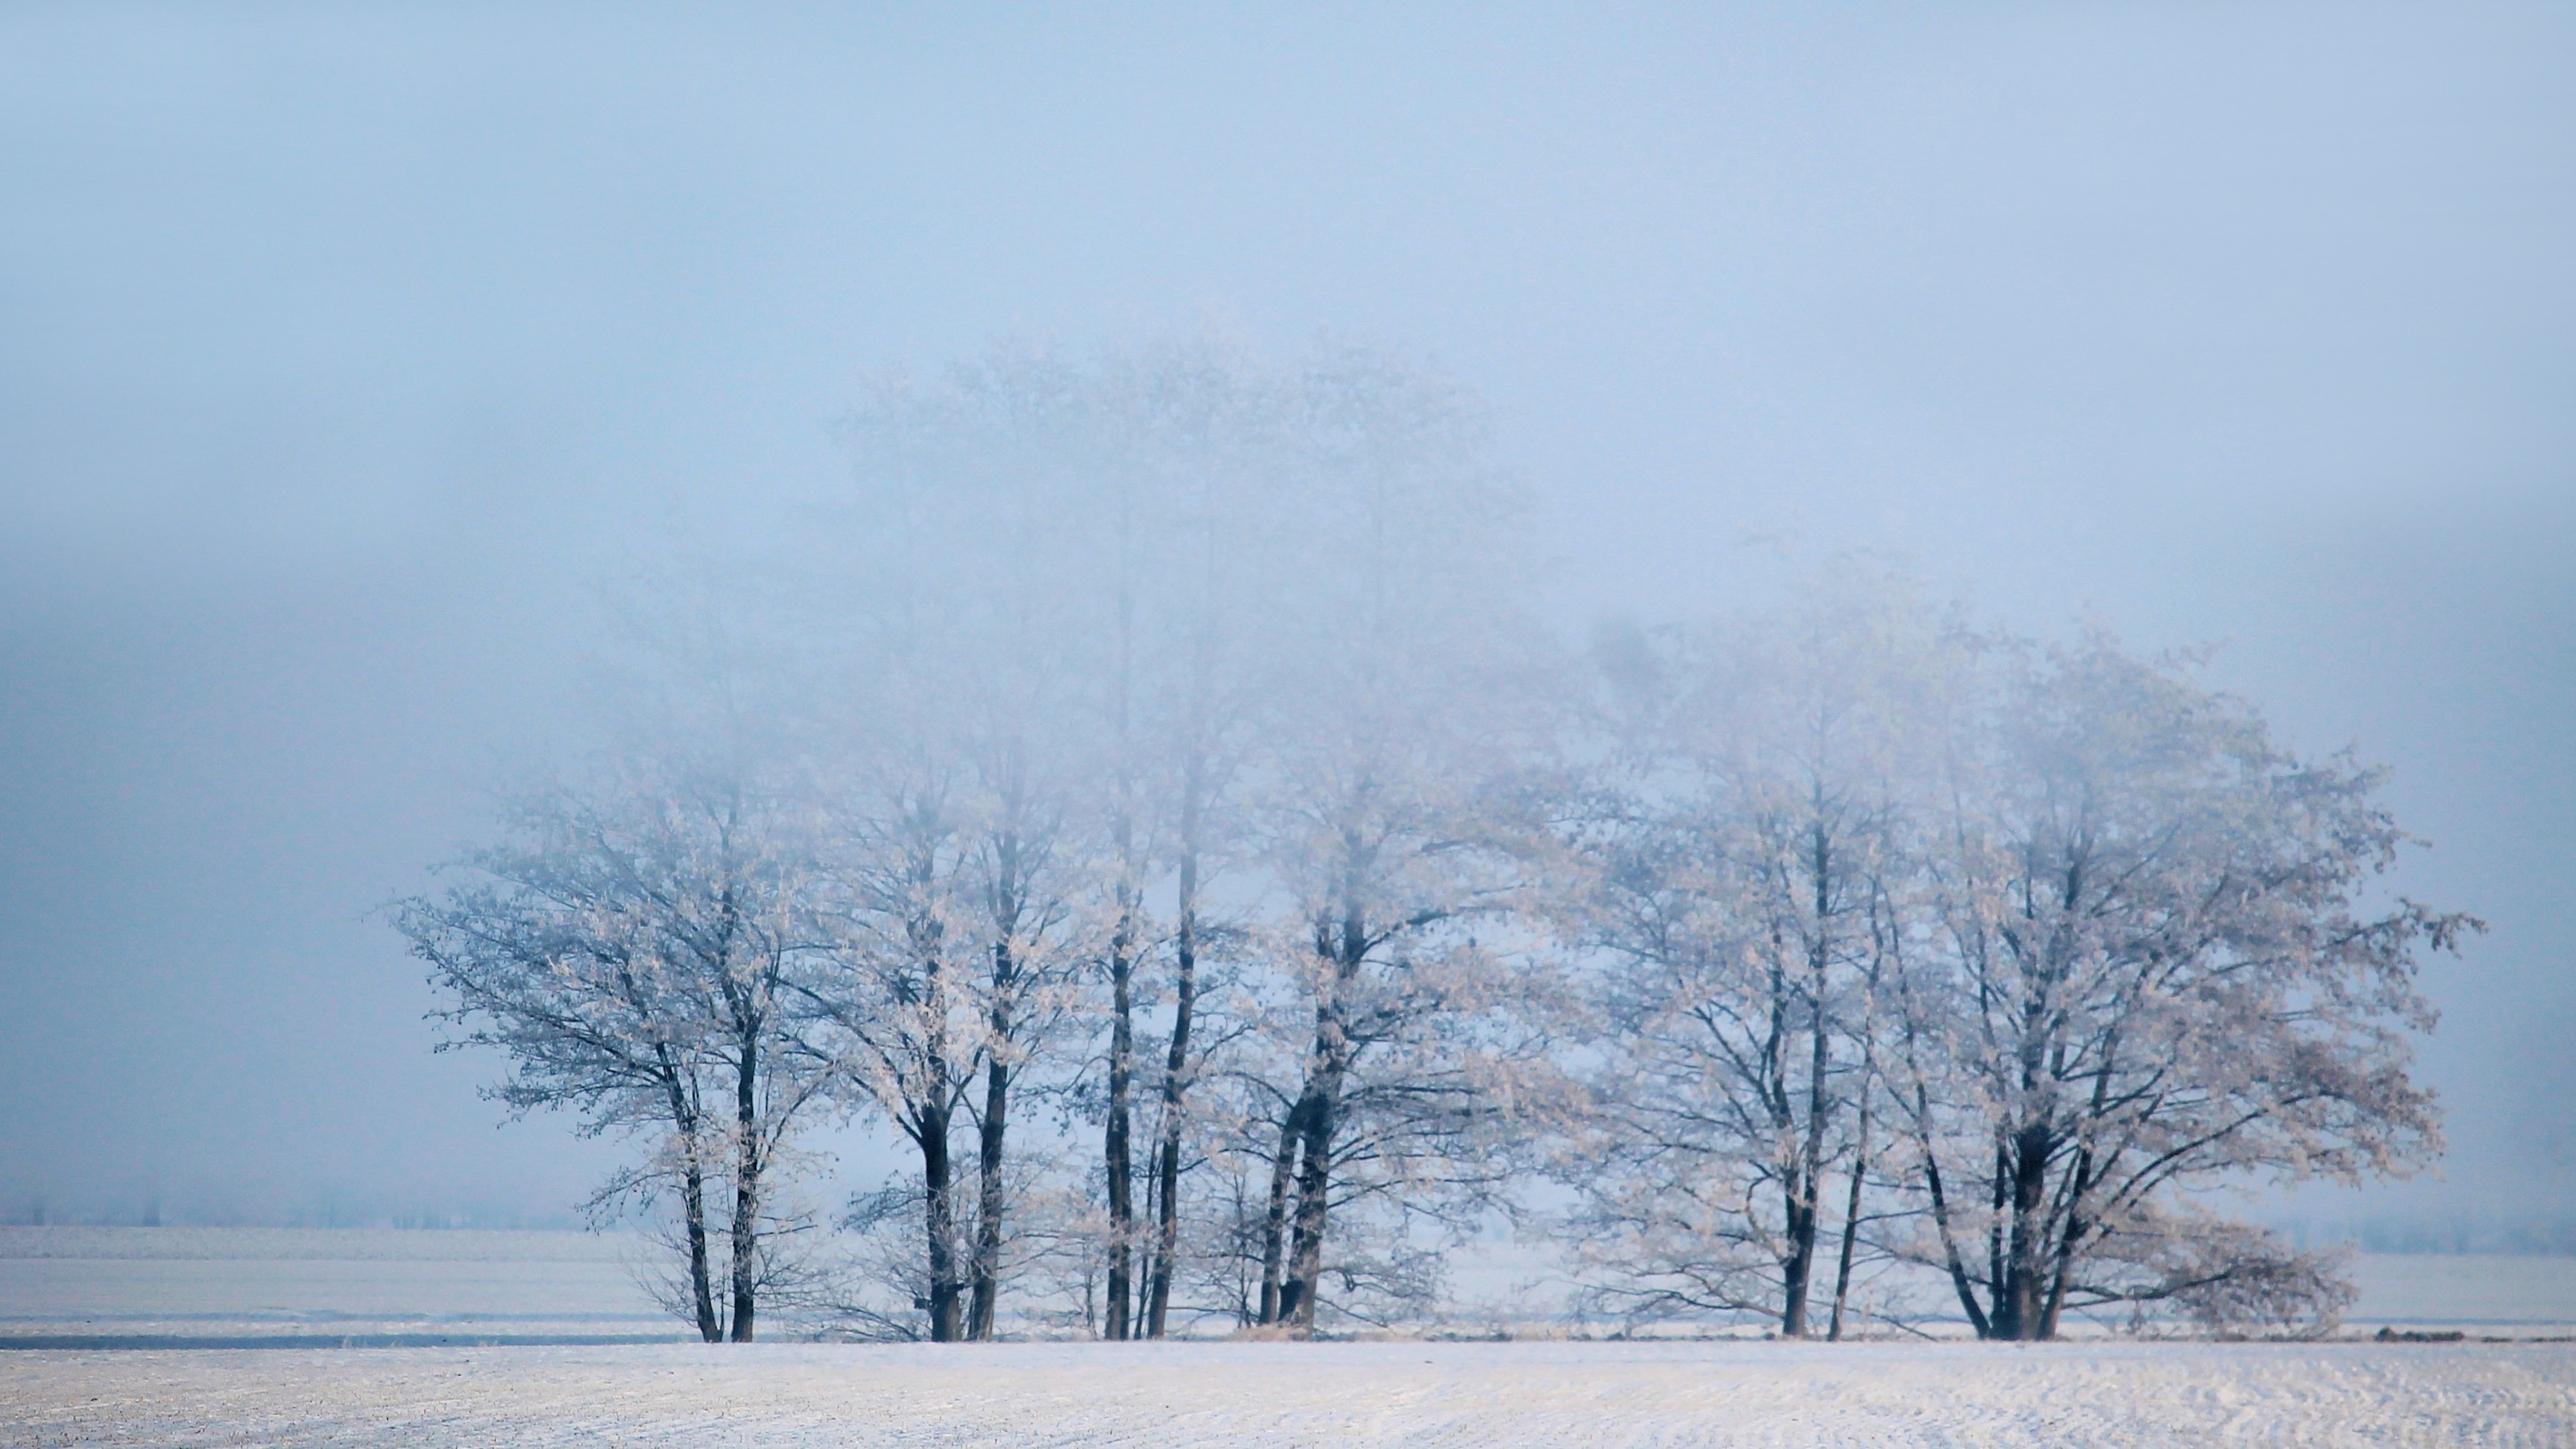
tree, nature, branch, snow, cold, winter, fog, mist, morning, frost, foggy, ripe, weather, season, trees, icy, blizzard, wintry, freezing, prettin, atmospheric phenomenon, woody plant, winter storm, elbaue